Adad-nirari I

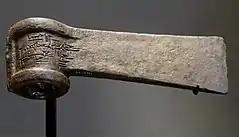
Axe blade with the name Adad-nārārī I: Kassite period. in the Louvre.

He boasted that he was the "defeater of the heroic armies of the Kassites (their Babylonian neighbors to the south), Qutu (their eastern Gutean neighbors), Lullumu (the Lullubi tribesmen of Ancient Iran immediately east of Assyria) and Shubaru ("northerners in Asia Minor"). Pacifier of all enemies above and below." The defeat of Nazi-Maruttaš' Kassite forces must have been particularly sweet as his father "could not rectify the calamities inflicted by the king of the Kassite lands," during his reign. It took place at the town of Kār Ištar in the province of Ugarsulu and victory was assured when Adad Nirari's army fell on the Kassite camp "like a devastating flood," as described gloatingly by Tukulti-Ninurta I in his eponymous epic, plundering and carrying off his royal standard. This triumph resulted in a border realignment with Assyria extending its territory south, into Pilasqu, the city of Arman in Ugarsallu and Lullumu.